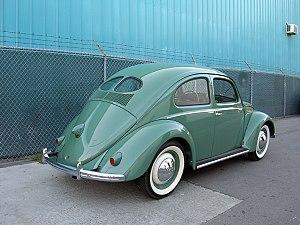
La restauration automobile consiste en la réparation de tous les composants d'un véhicule dans le but de redonner à celui-ci la condition exacte dans laquelle il se trouvait à sa sortie d'usine.